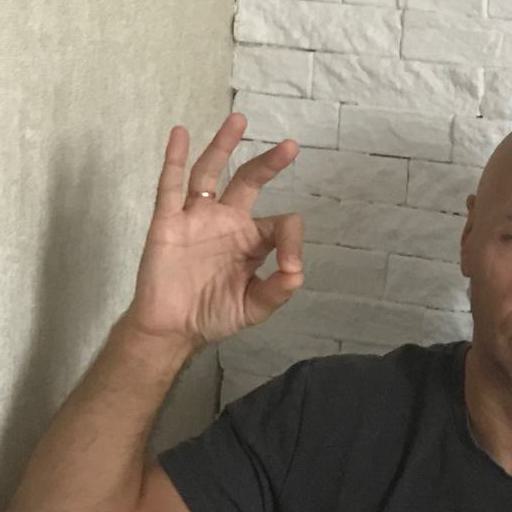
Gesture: ok